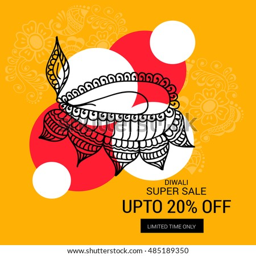
vector illustration of a beautiful banner for offer .